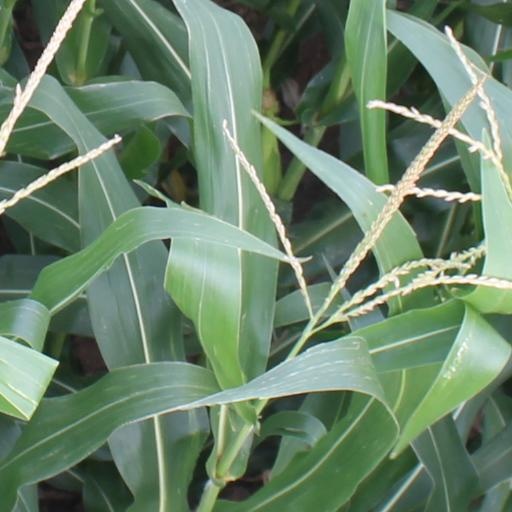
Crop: maize; corn